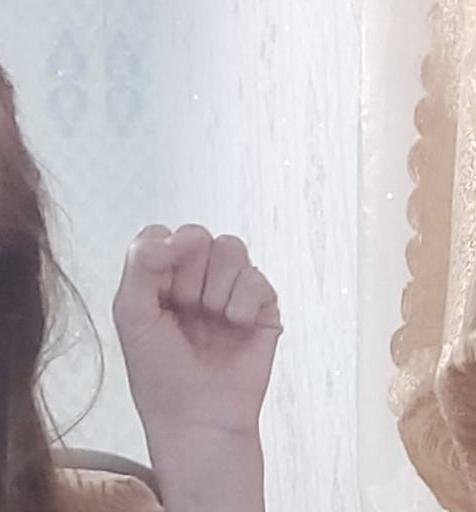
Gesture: fist